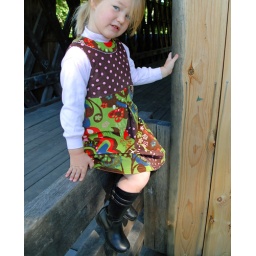
oilily fabric I found in Europe paired with a brown and pink cord dot.